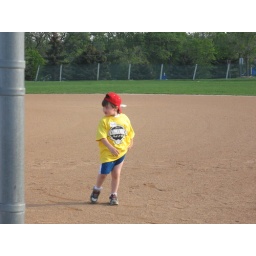
Joe's in the red hat